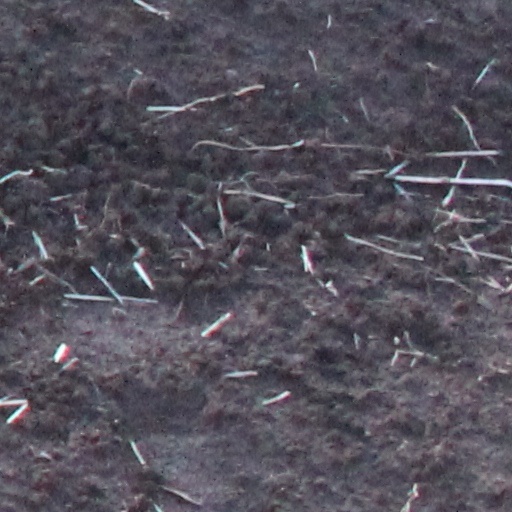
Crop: wheat